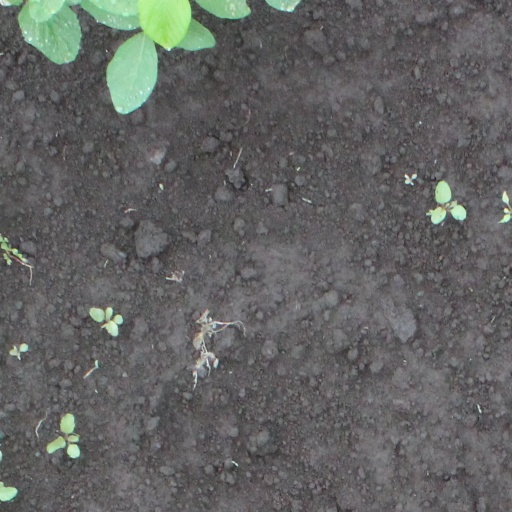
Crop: soybean